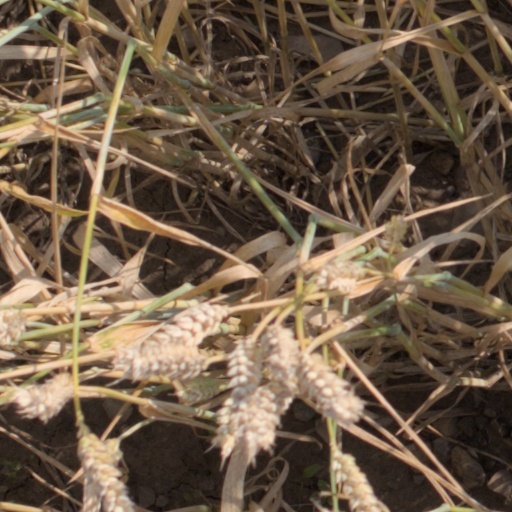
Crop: wheat